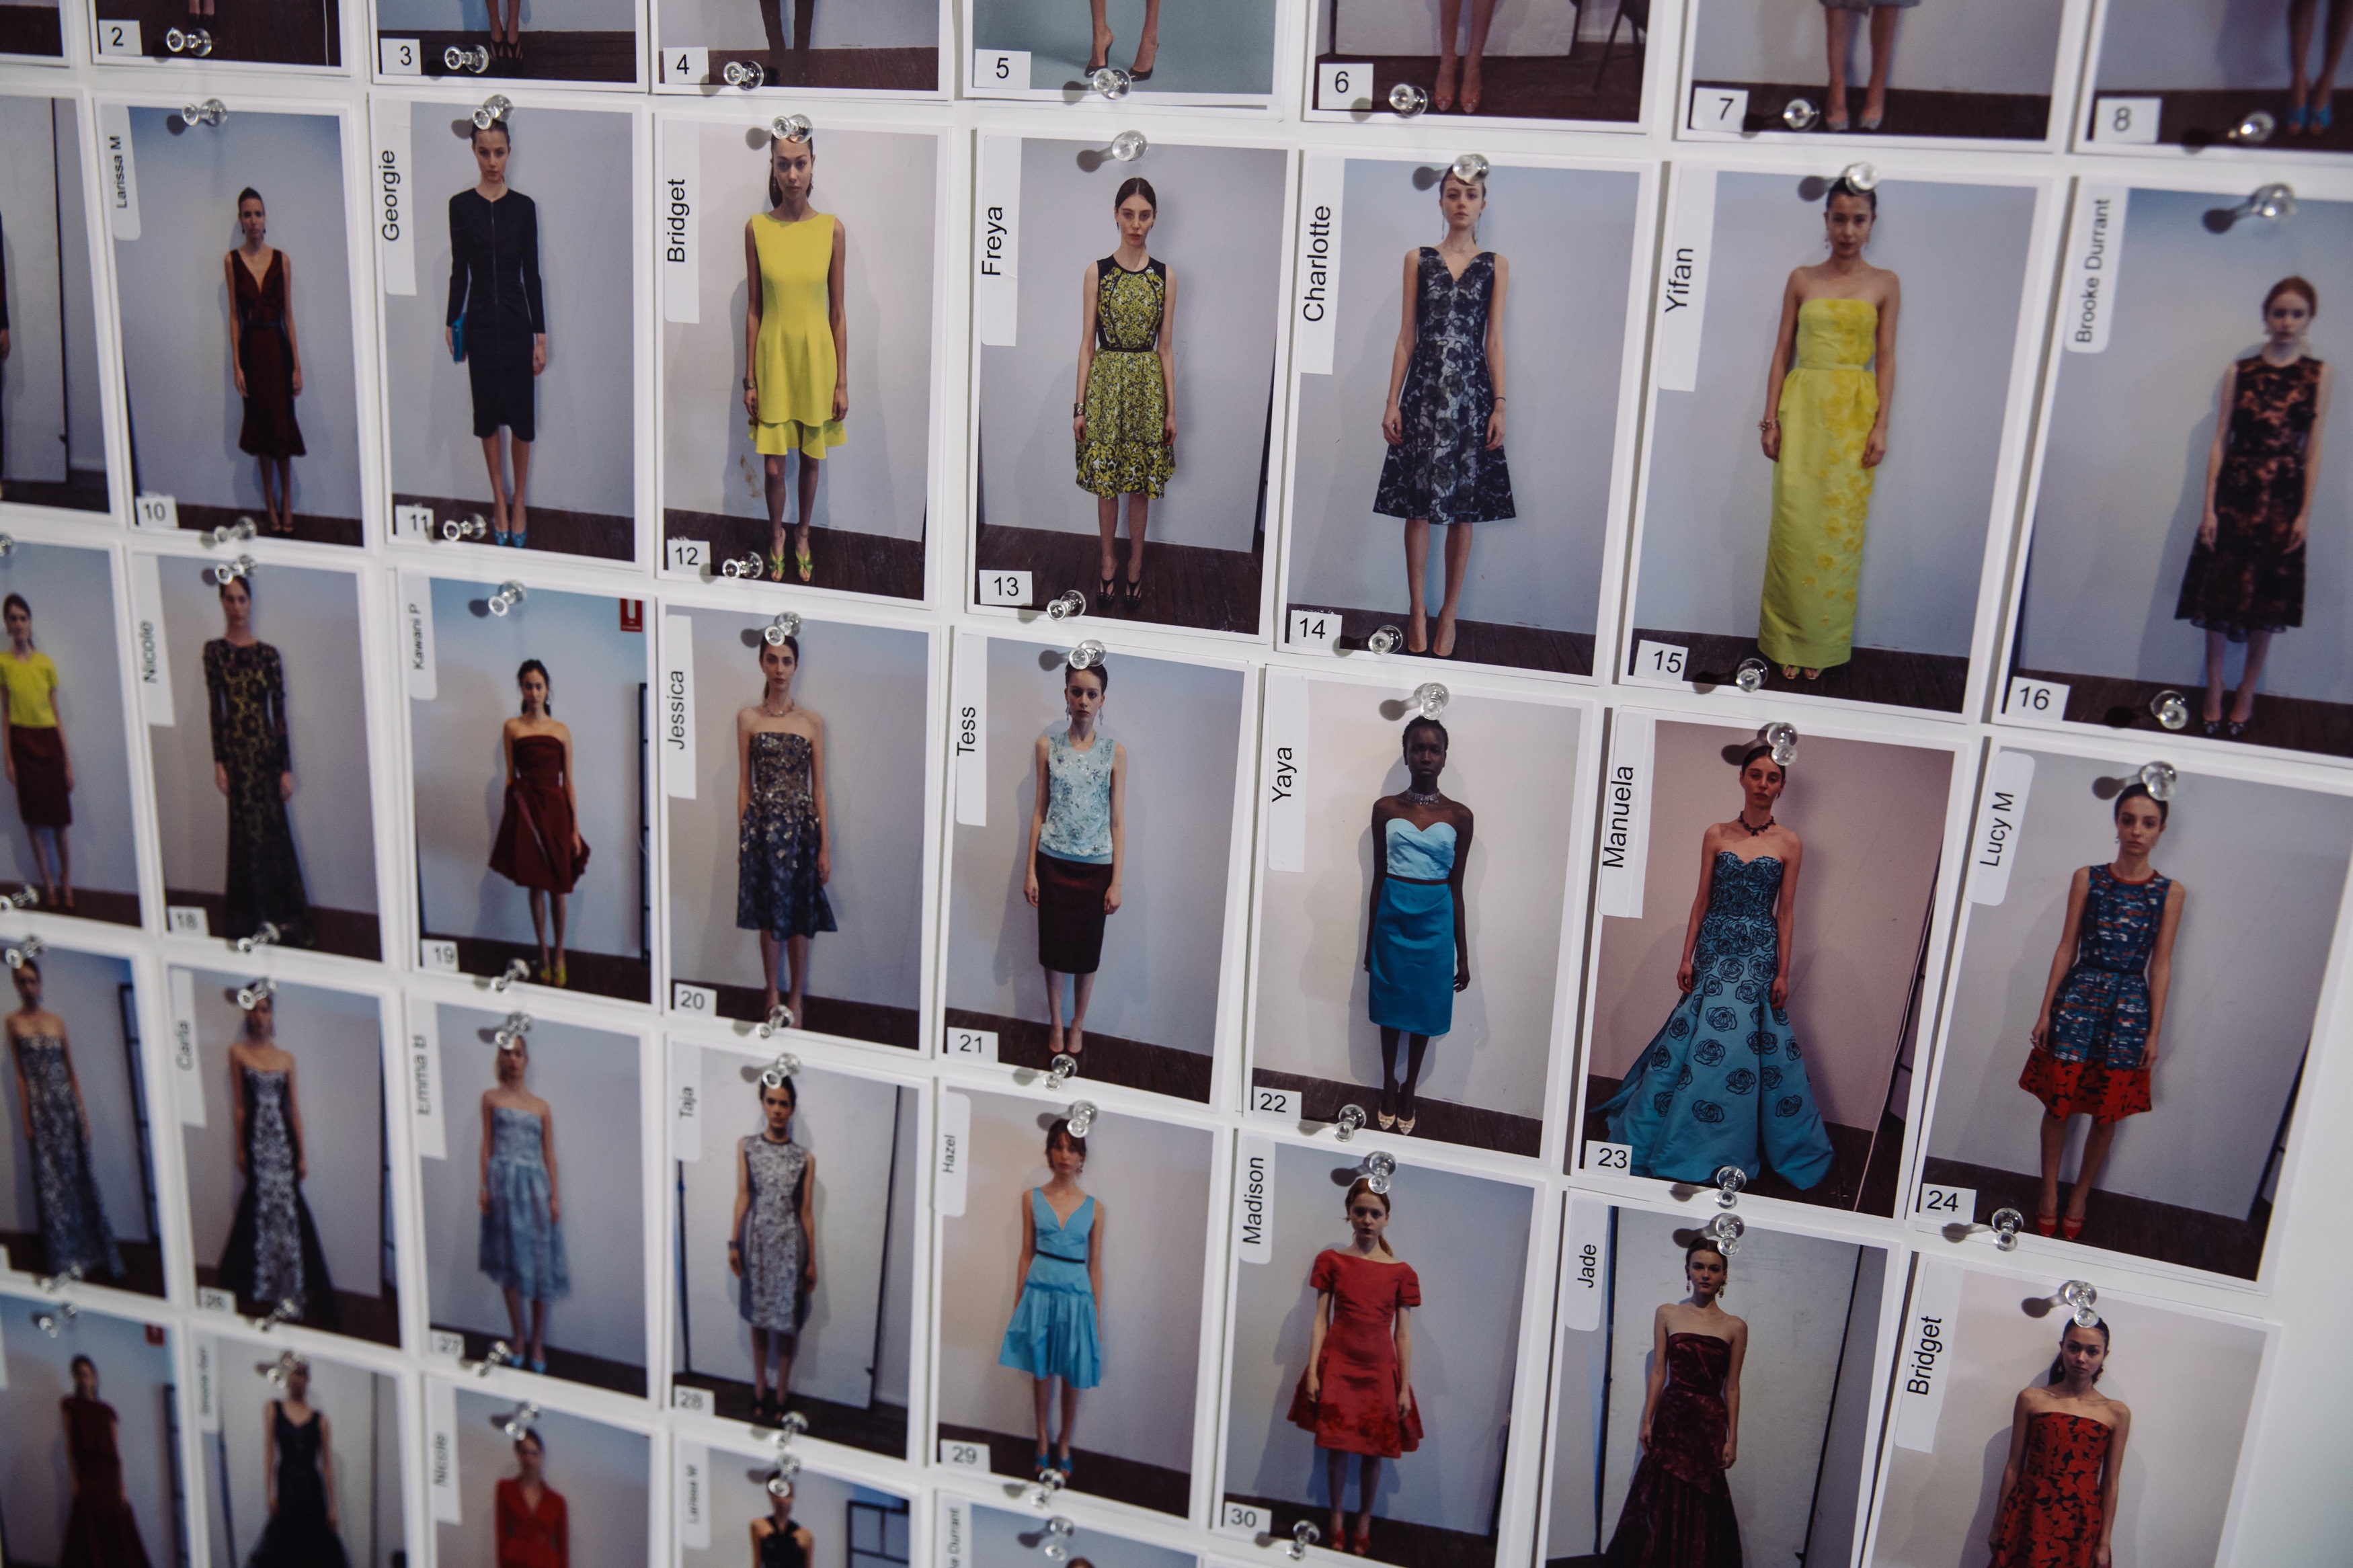
room, boutique